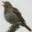
Label: bird